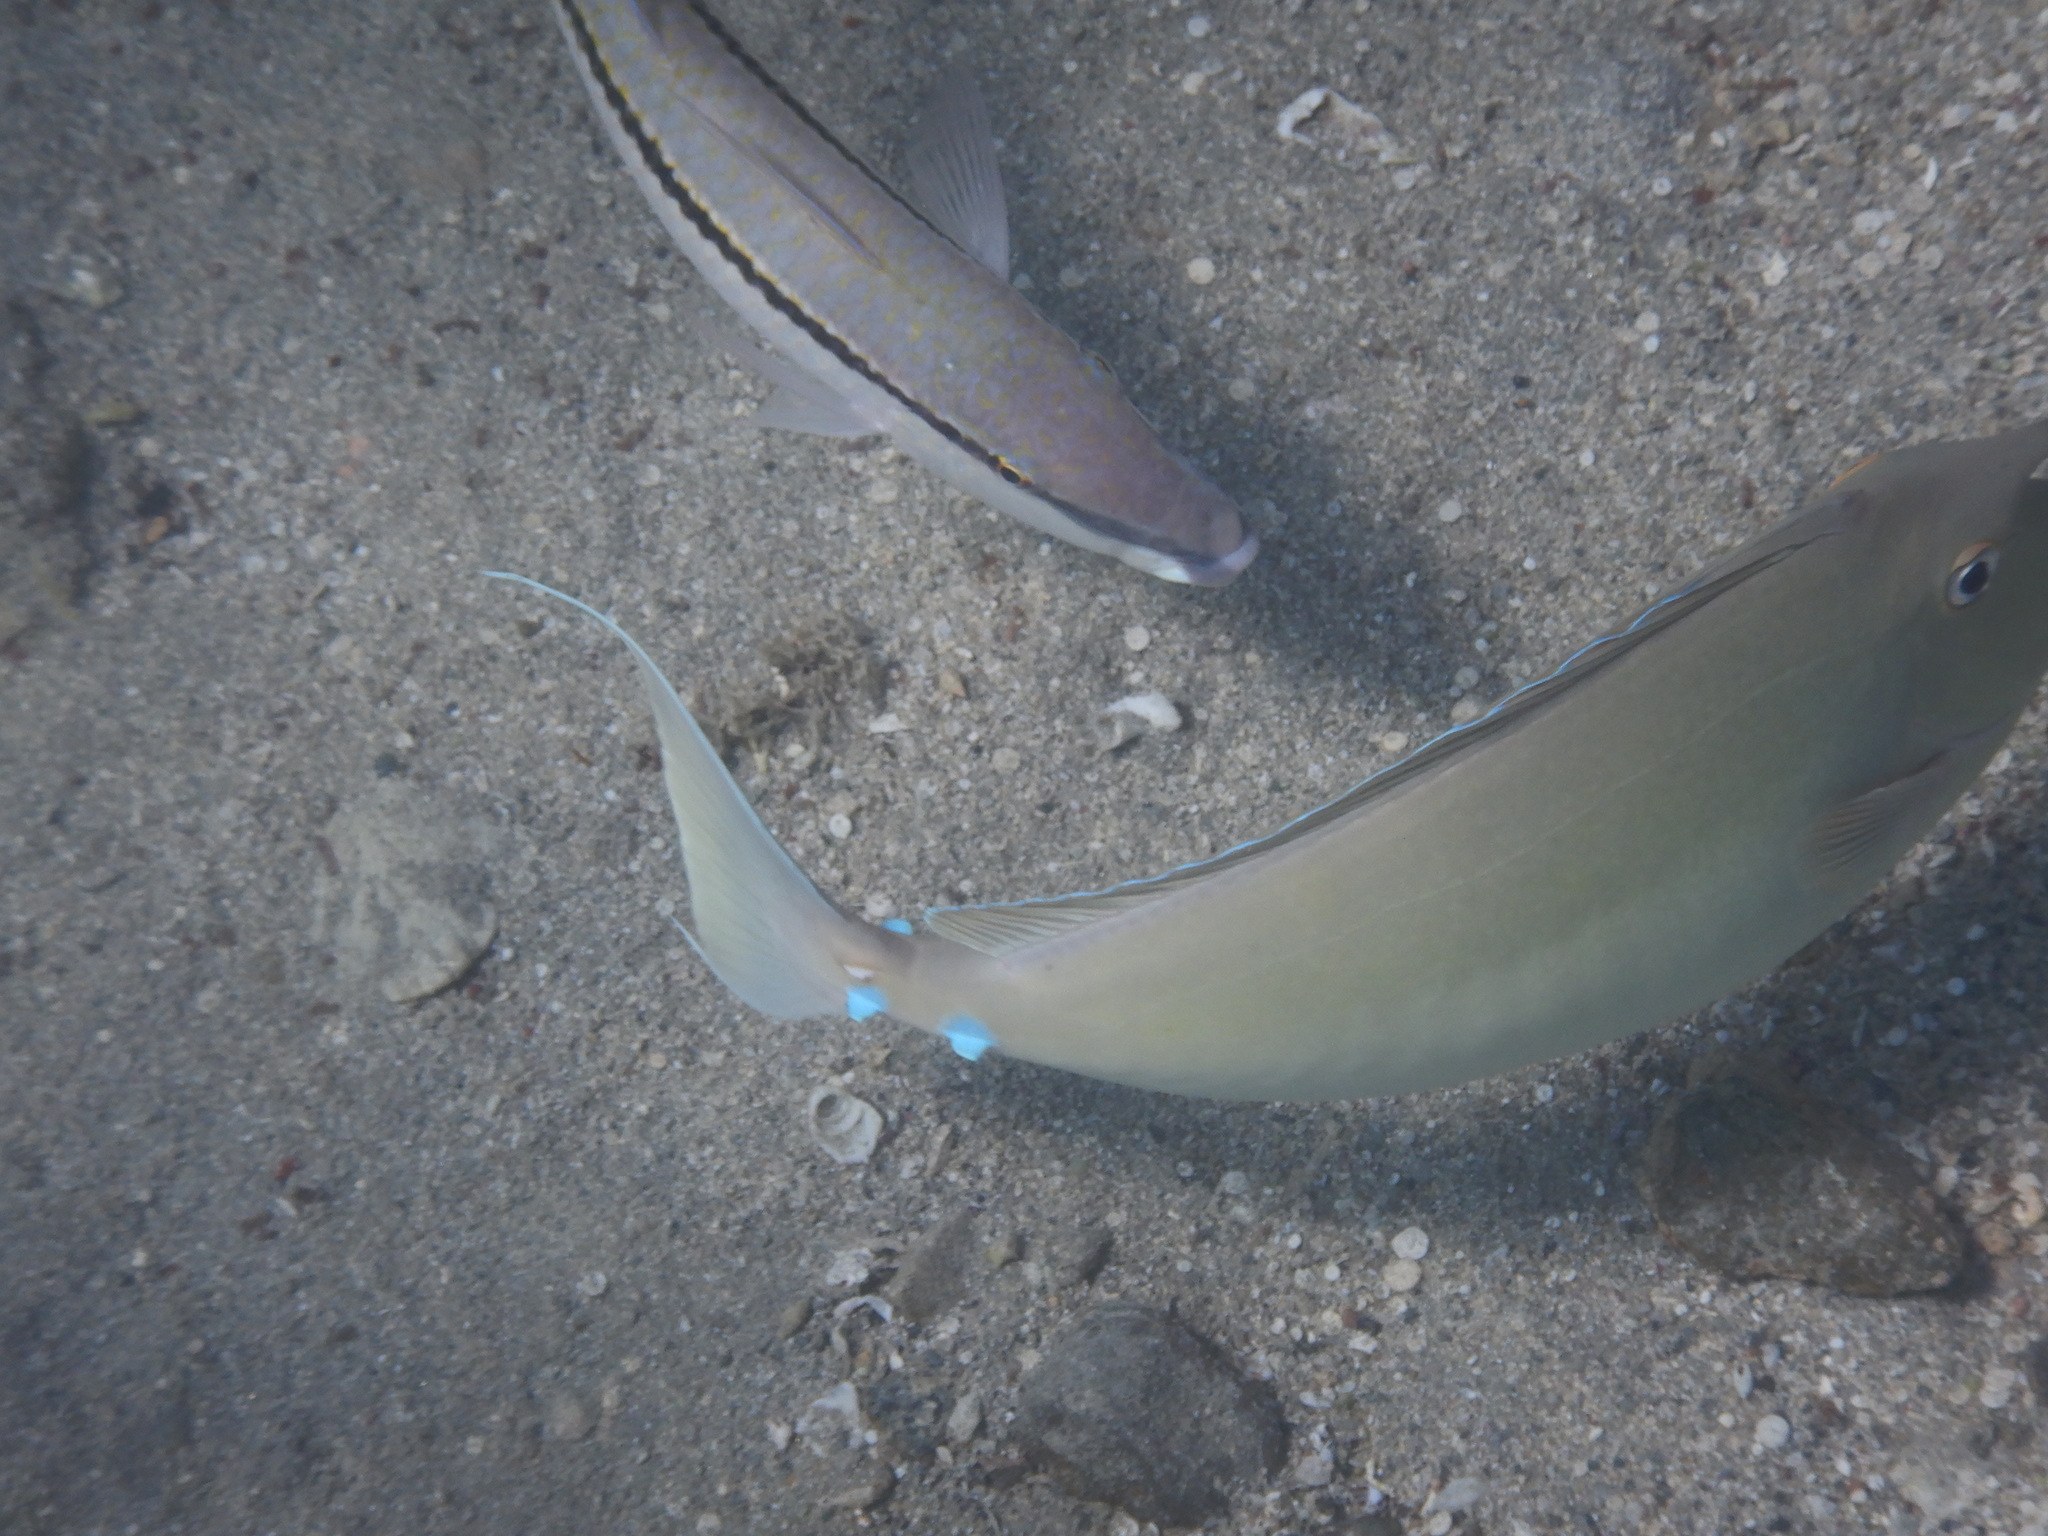
Naso unicornis (Bluespine Unicornfish)